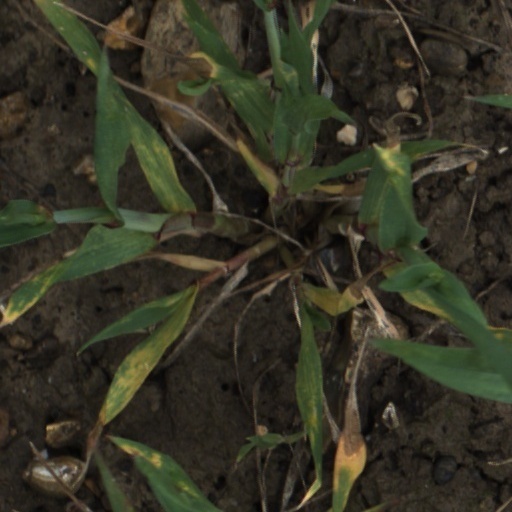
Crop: wheat